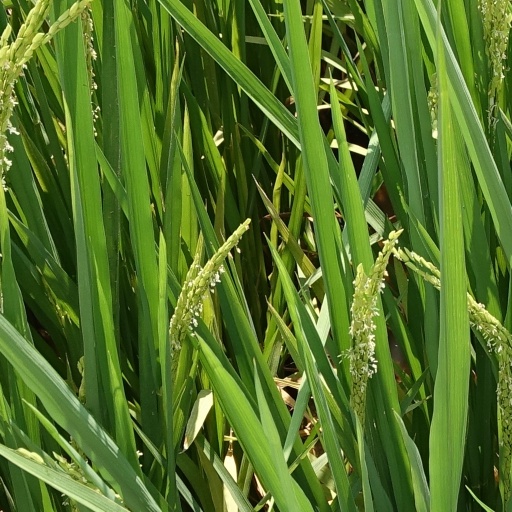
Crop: rice